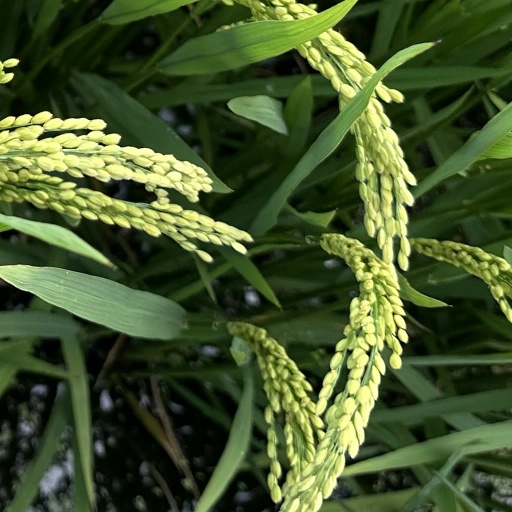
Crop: rice